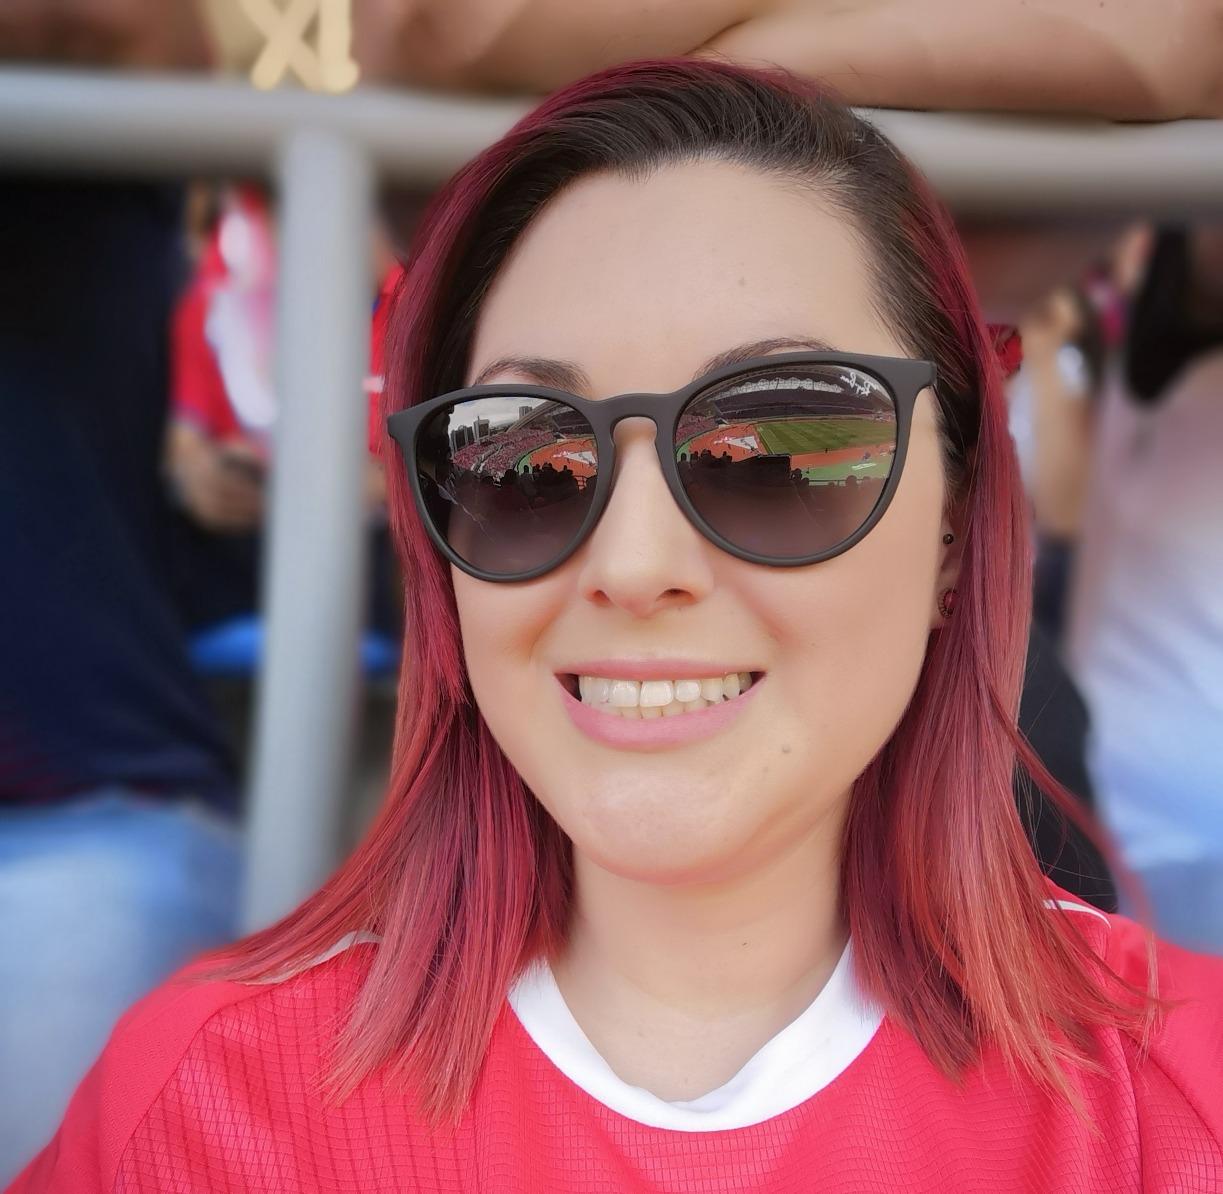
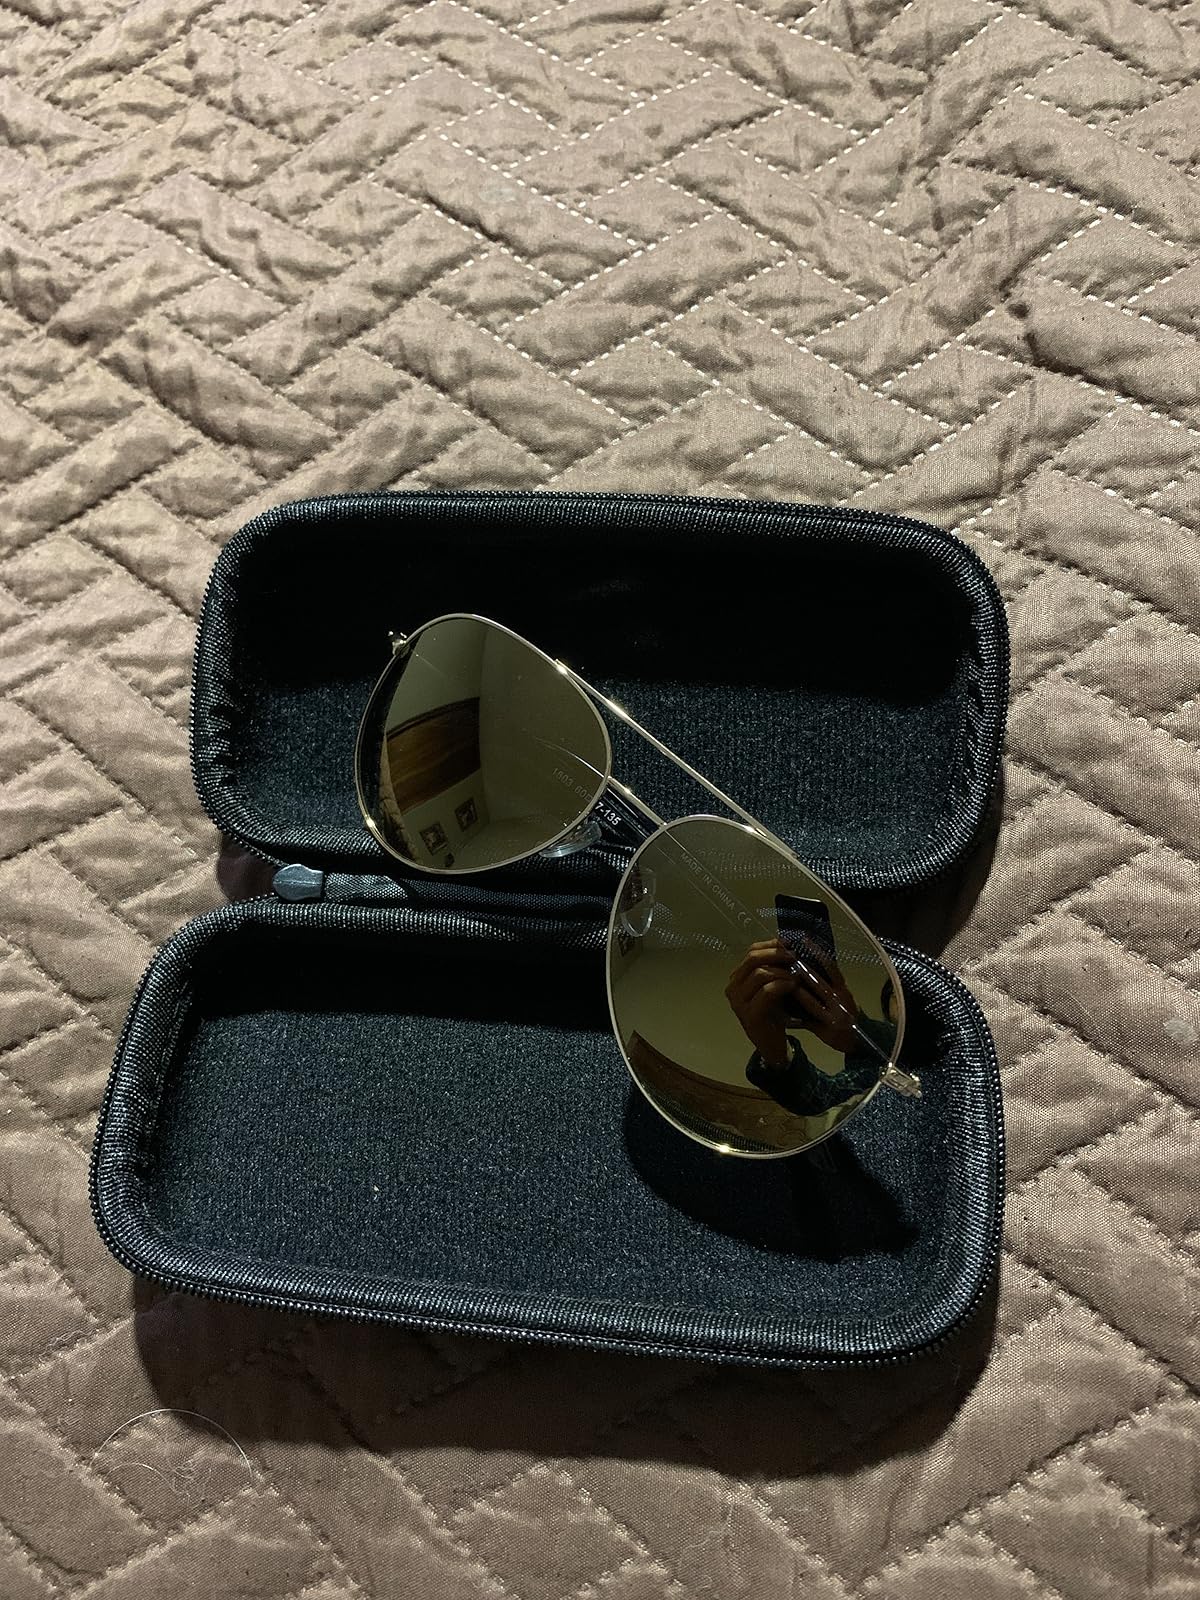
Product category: accessories_sunglasses
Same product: no